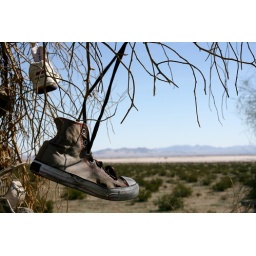
Hanging from the shoe tree in the middle of the desert in Amboy, Ca.